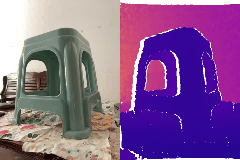
Label: chair